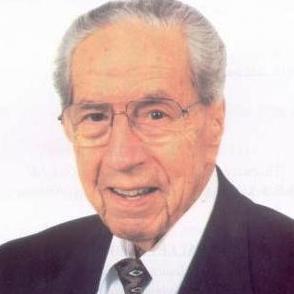
Age: 92